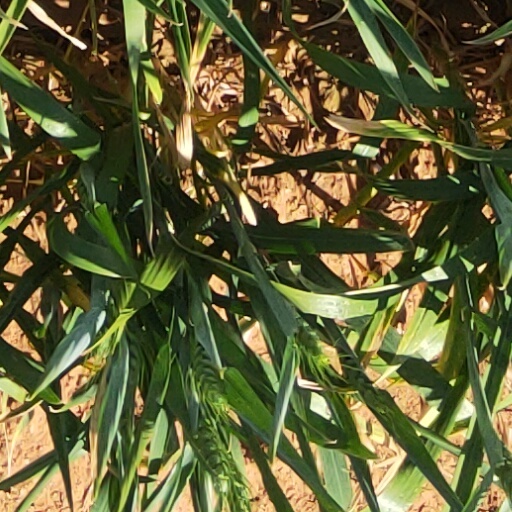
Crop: wheat